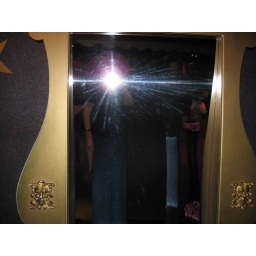
Self portrait in fun house mirror